Home Guard (Sweden)

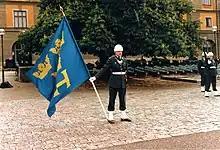
Home Guard colour in Jönköping in 1984

The first colour of the Home Guard is drawn by Ingrid Lamby and manufactured with appliqué technique by the Engelbrektsson Flag factory. The colour was presented by His Majesty the King Carl XVI Gustaf in 1995. Blazon: "On blue cloth in the centre the badge of the National Home Guard; the letter H under three open crowns placed two and one, all in yellow". The second colour of the Home Guard is a double swallow-tailed Swedish flag.